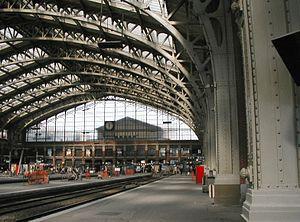
Gare Lille-Flandres, interieur de halle metallique